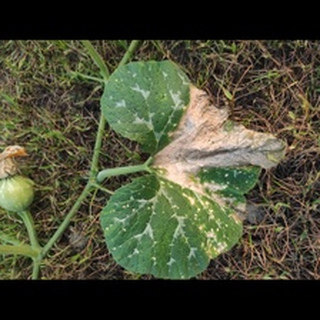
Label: pumpkin_powdery_mildew